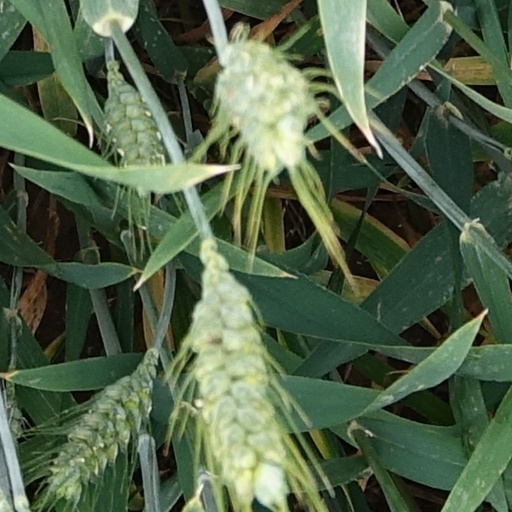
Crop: wheat